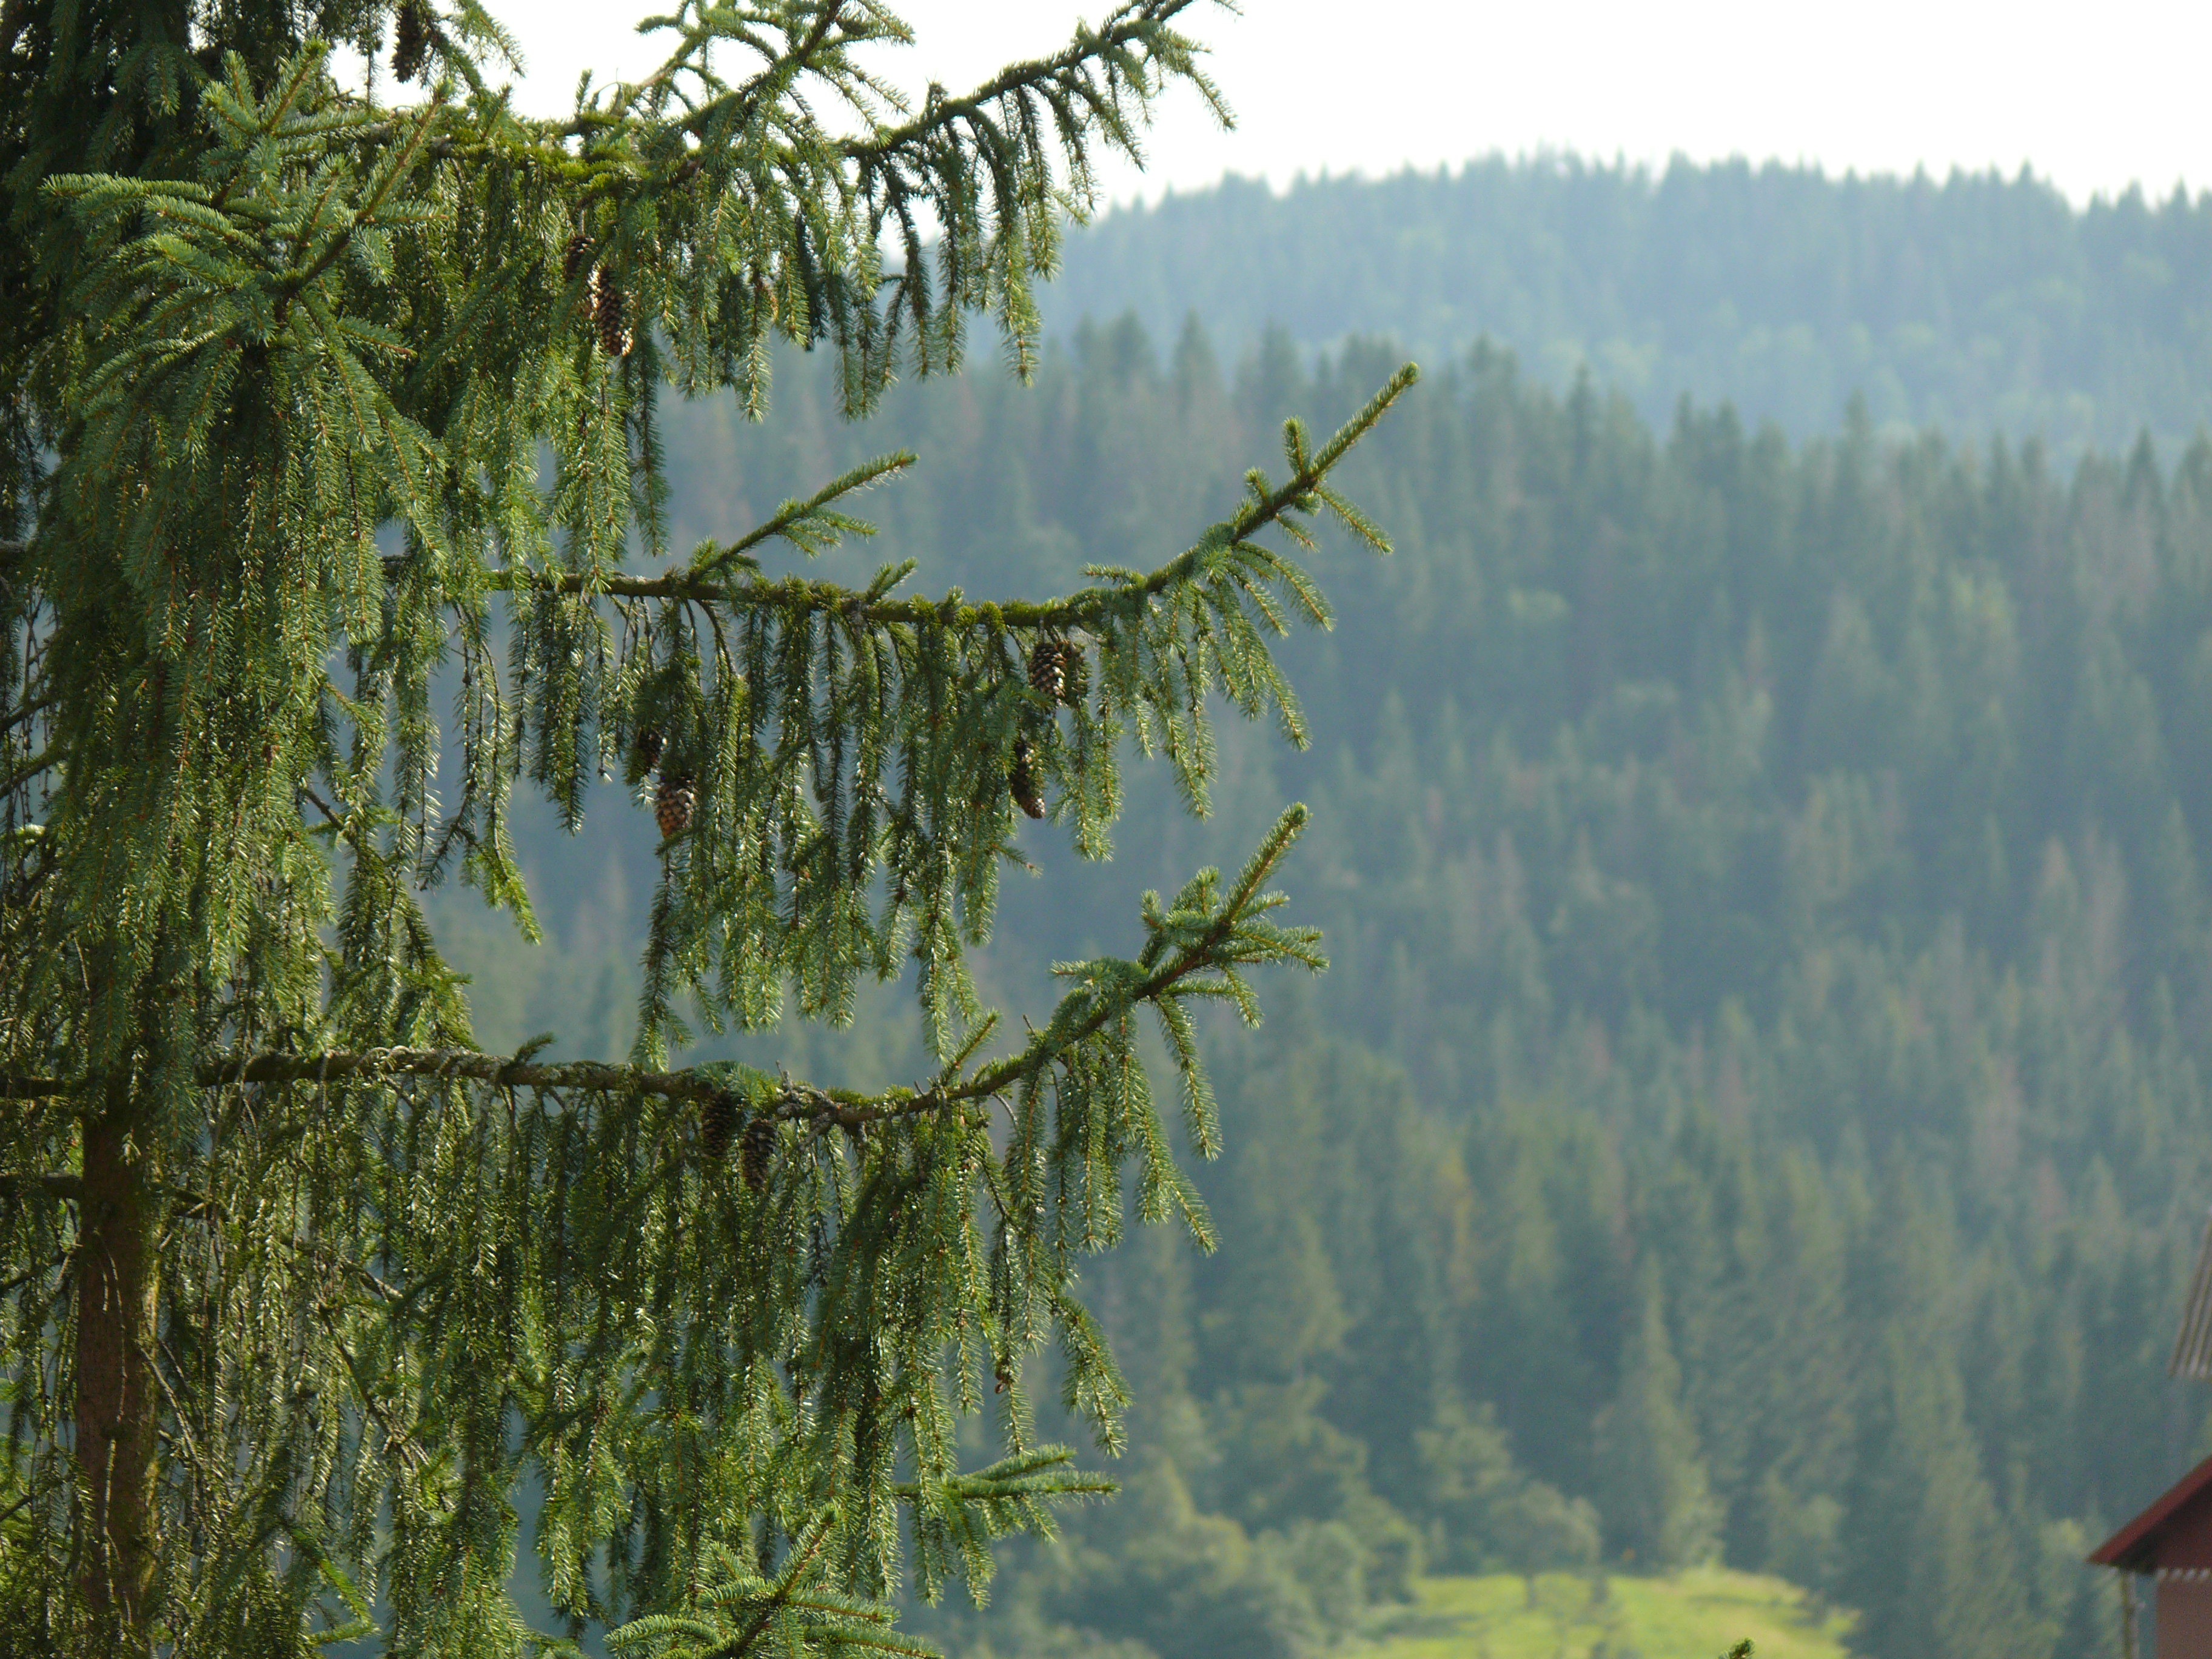
tree, nature, forest, wilderness, branch, plant, leaf, green, autumn, fir, ridge, spruce, mountains, ukraine, habitat, larch, ecosystem, biome, natural environment, atmospheric phenomenon, woody plant, temperate coniferous forest, land plant